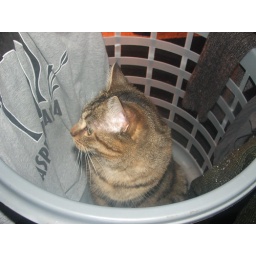
cat in a basket 003